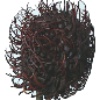
Label: Rambutan 1